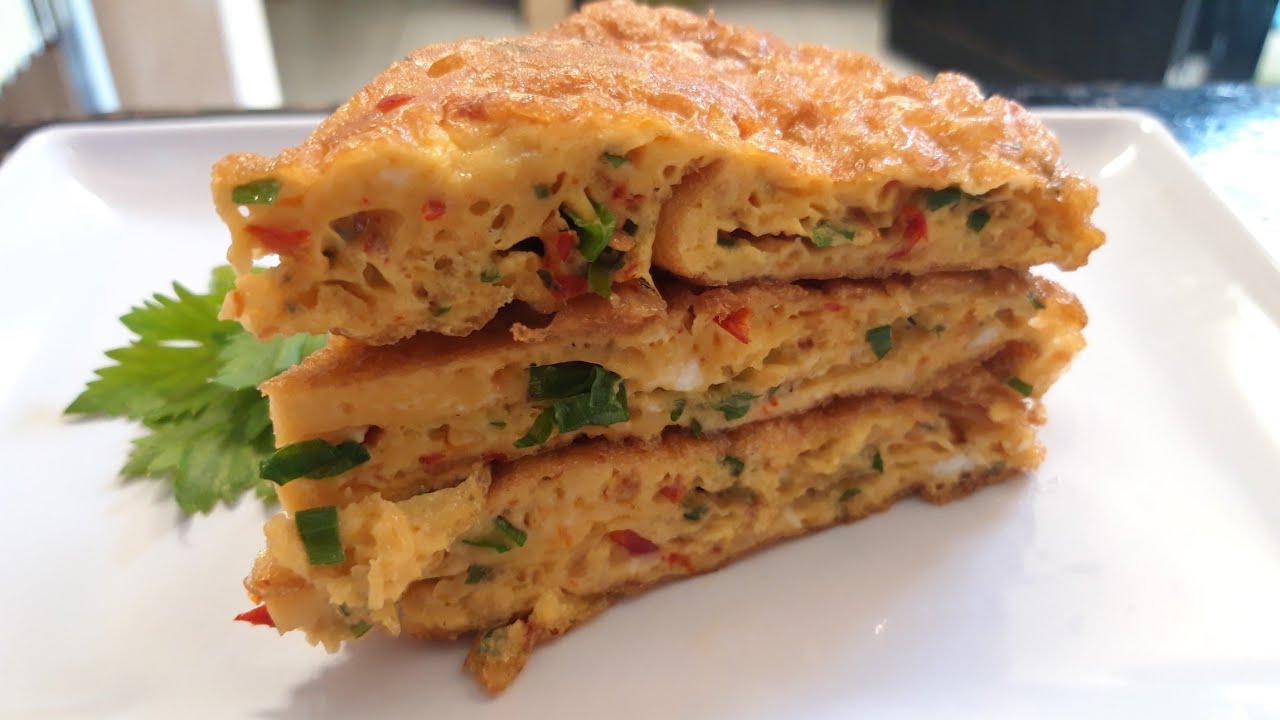
Label: telur_dadar